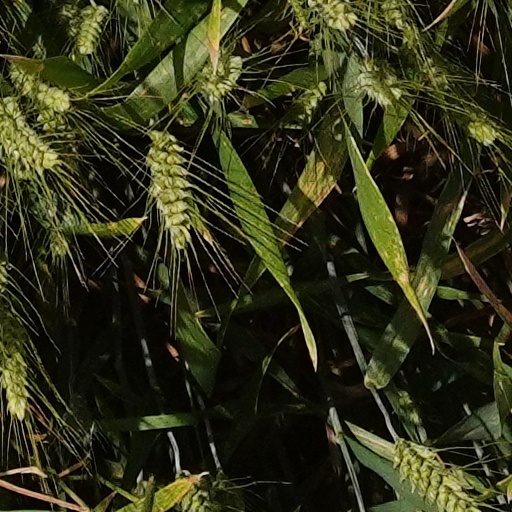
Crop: wheat